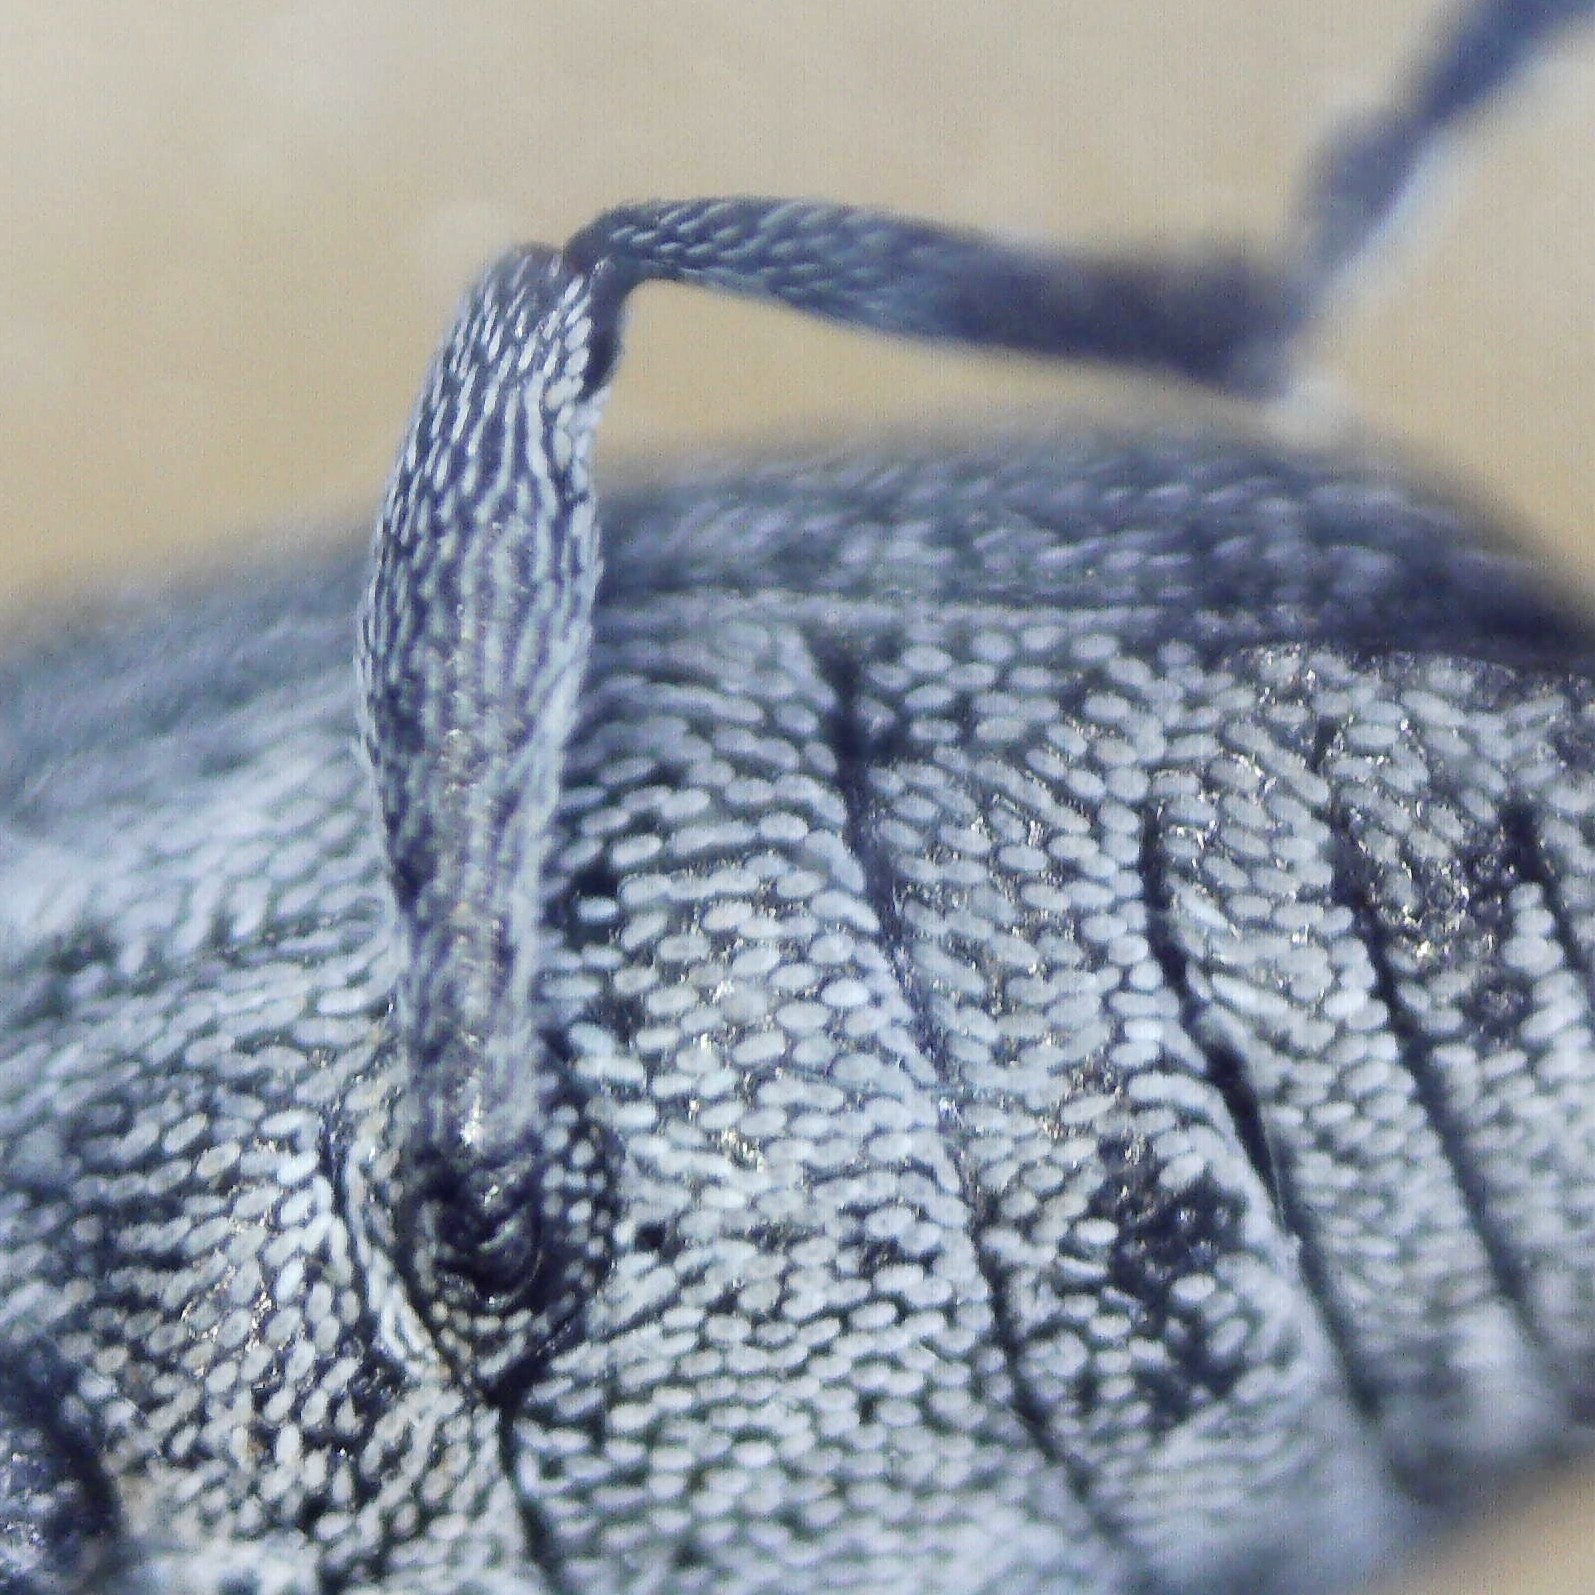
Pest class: Cabbage_seedpod_weevil